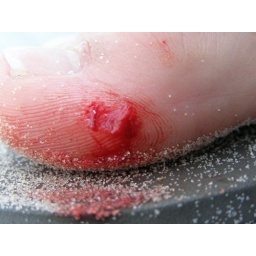
&amp;quot;Hidden&amp;quot; &lt;b&gt;black&lt;/b&gt; rocks in the white sand.... &amp;copy;2008 Ben Morrow.